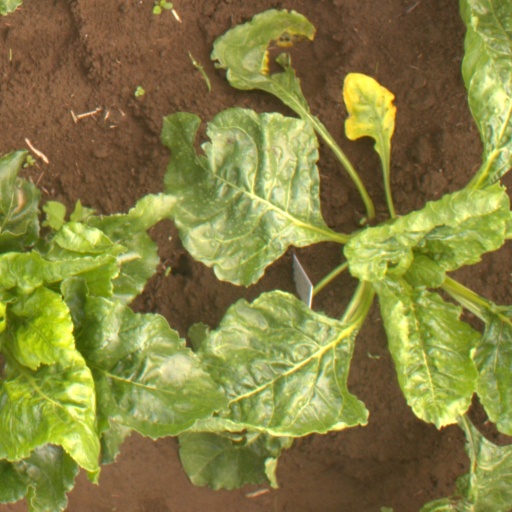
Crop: sugar beet